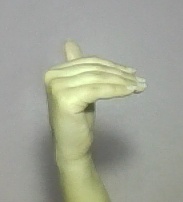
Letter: khaa